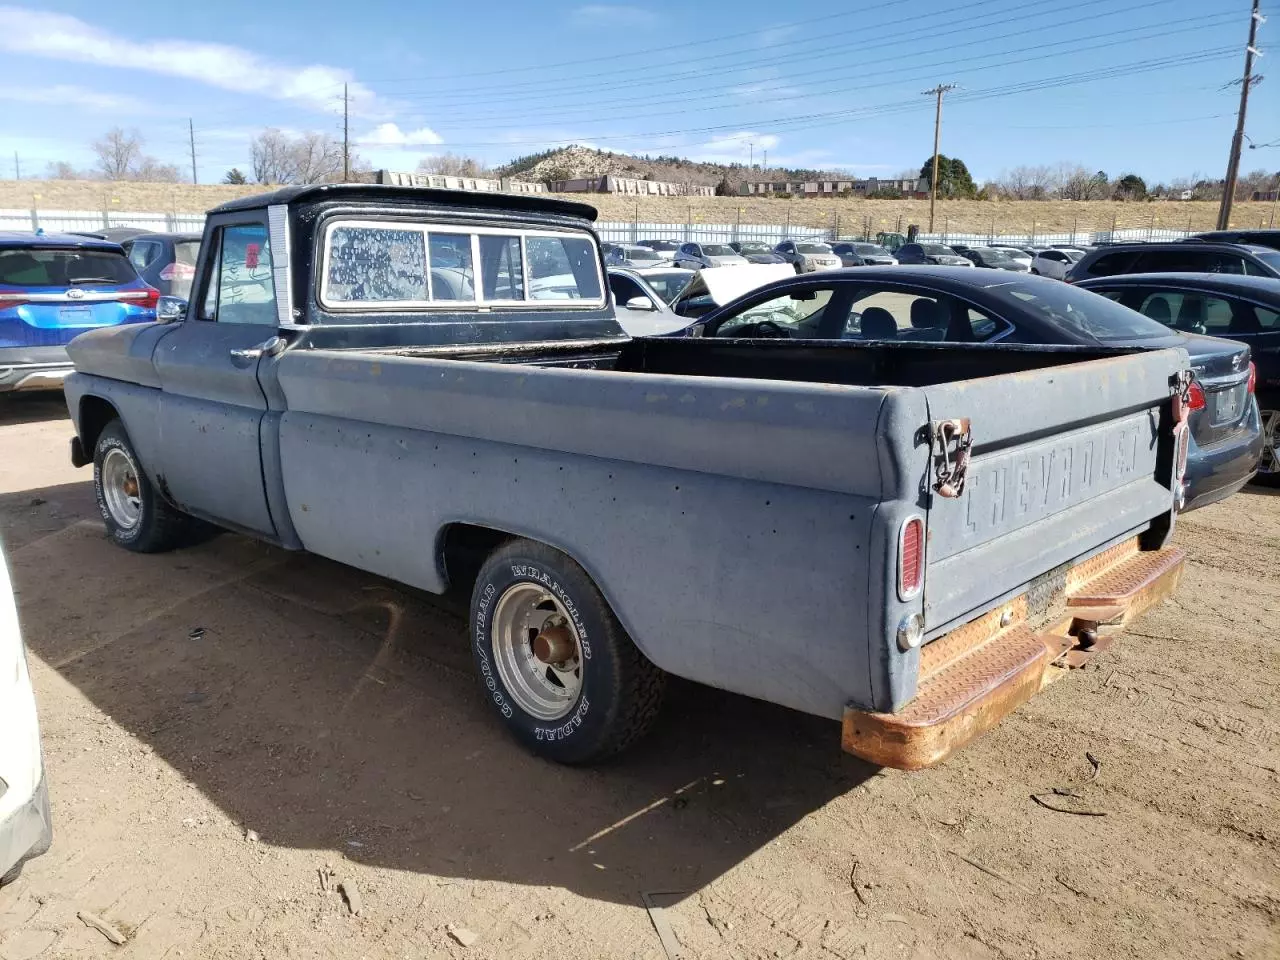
Aucun dommage détecté.
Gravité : aucun